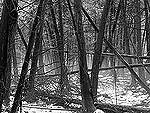
Label: B & W